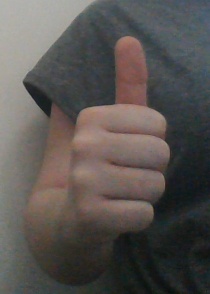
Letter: aleff